William B. Oliver

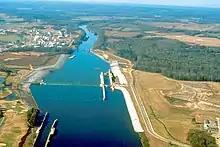
Oliver Lock and Dam in Tuscaloosa, Alabama; named for the congressman

William Bacon Oliver (May 23, 1867 – May 27, 1948) was a Congressman from Alabama.